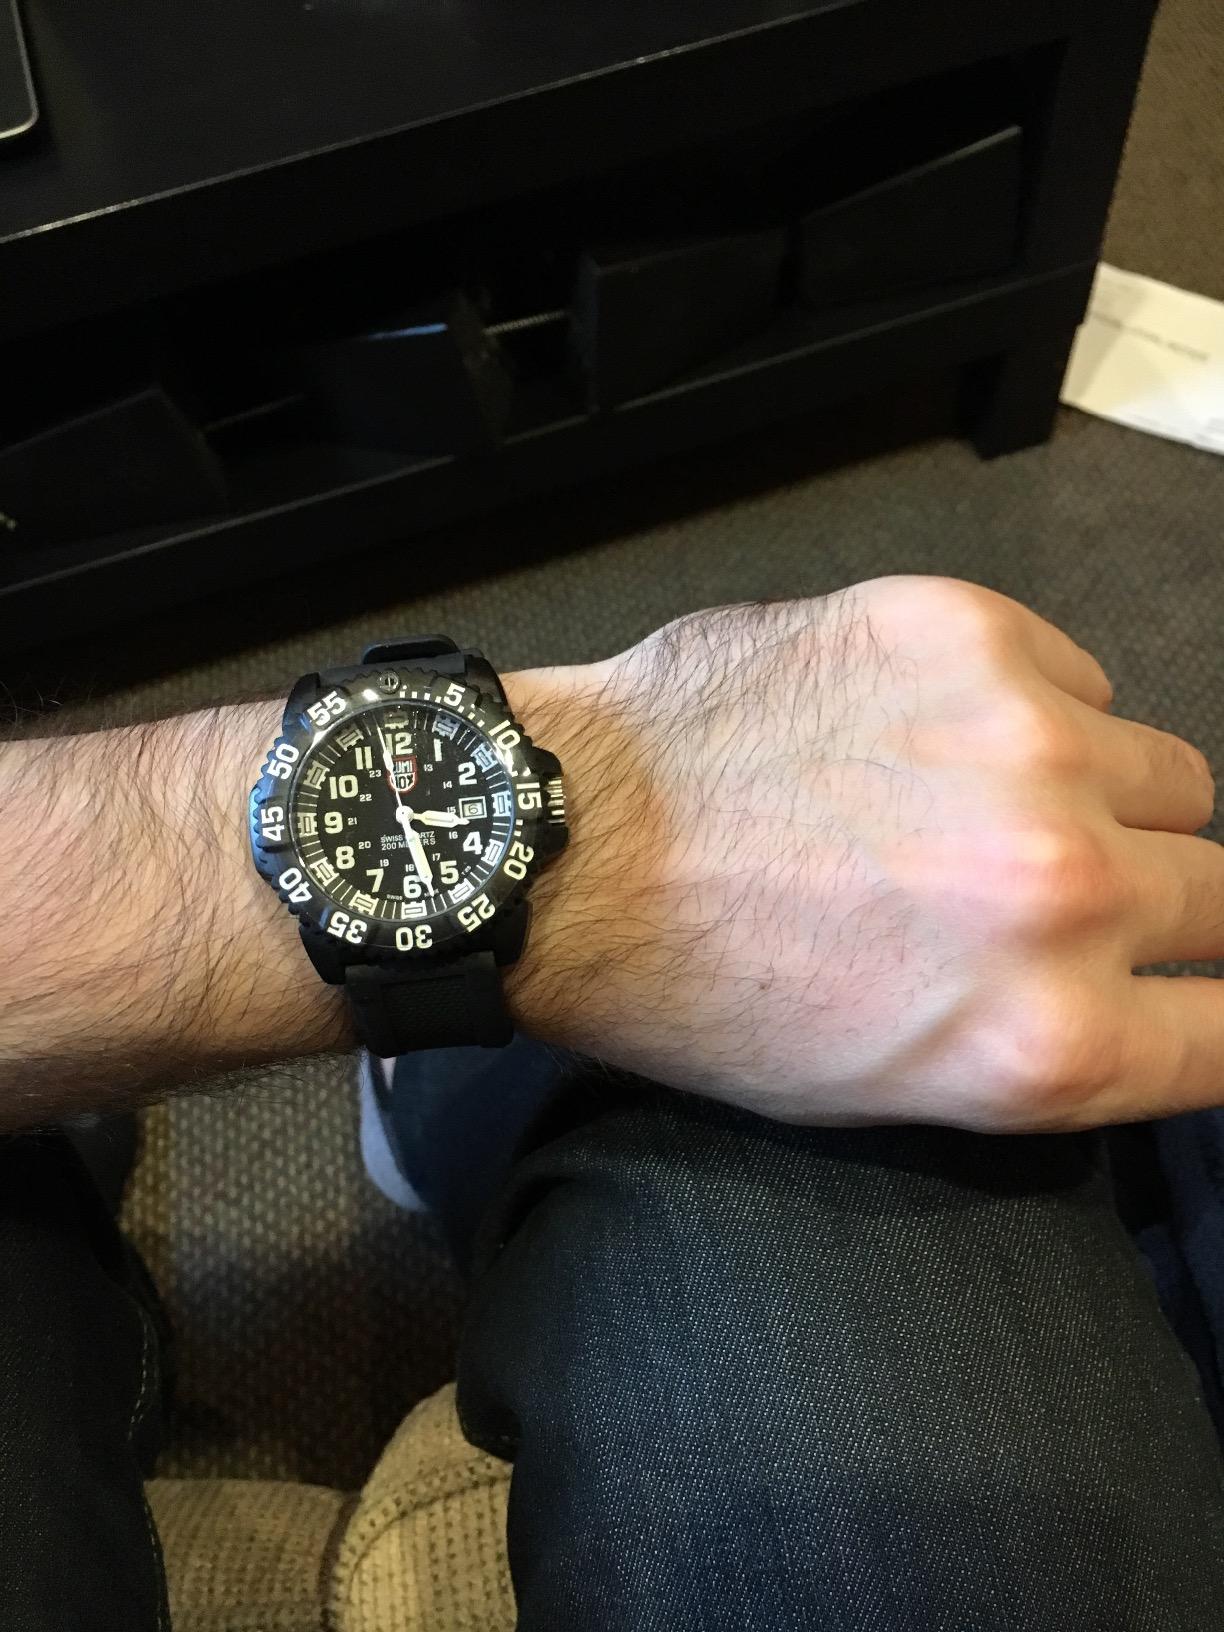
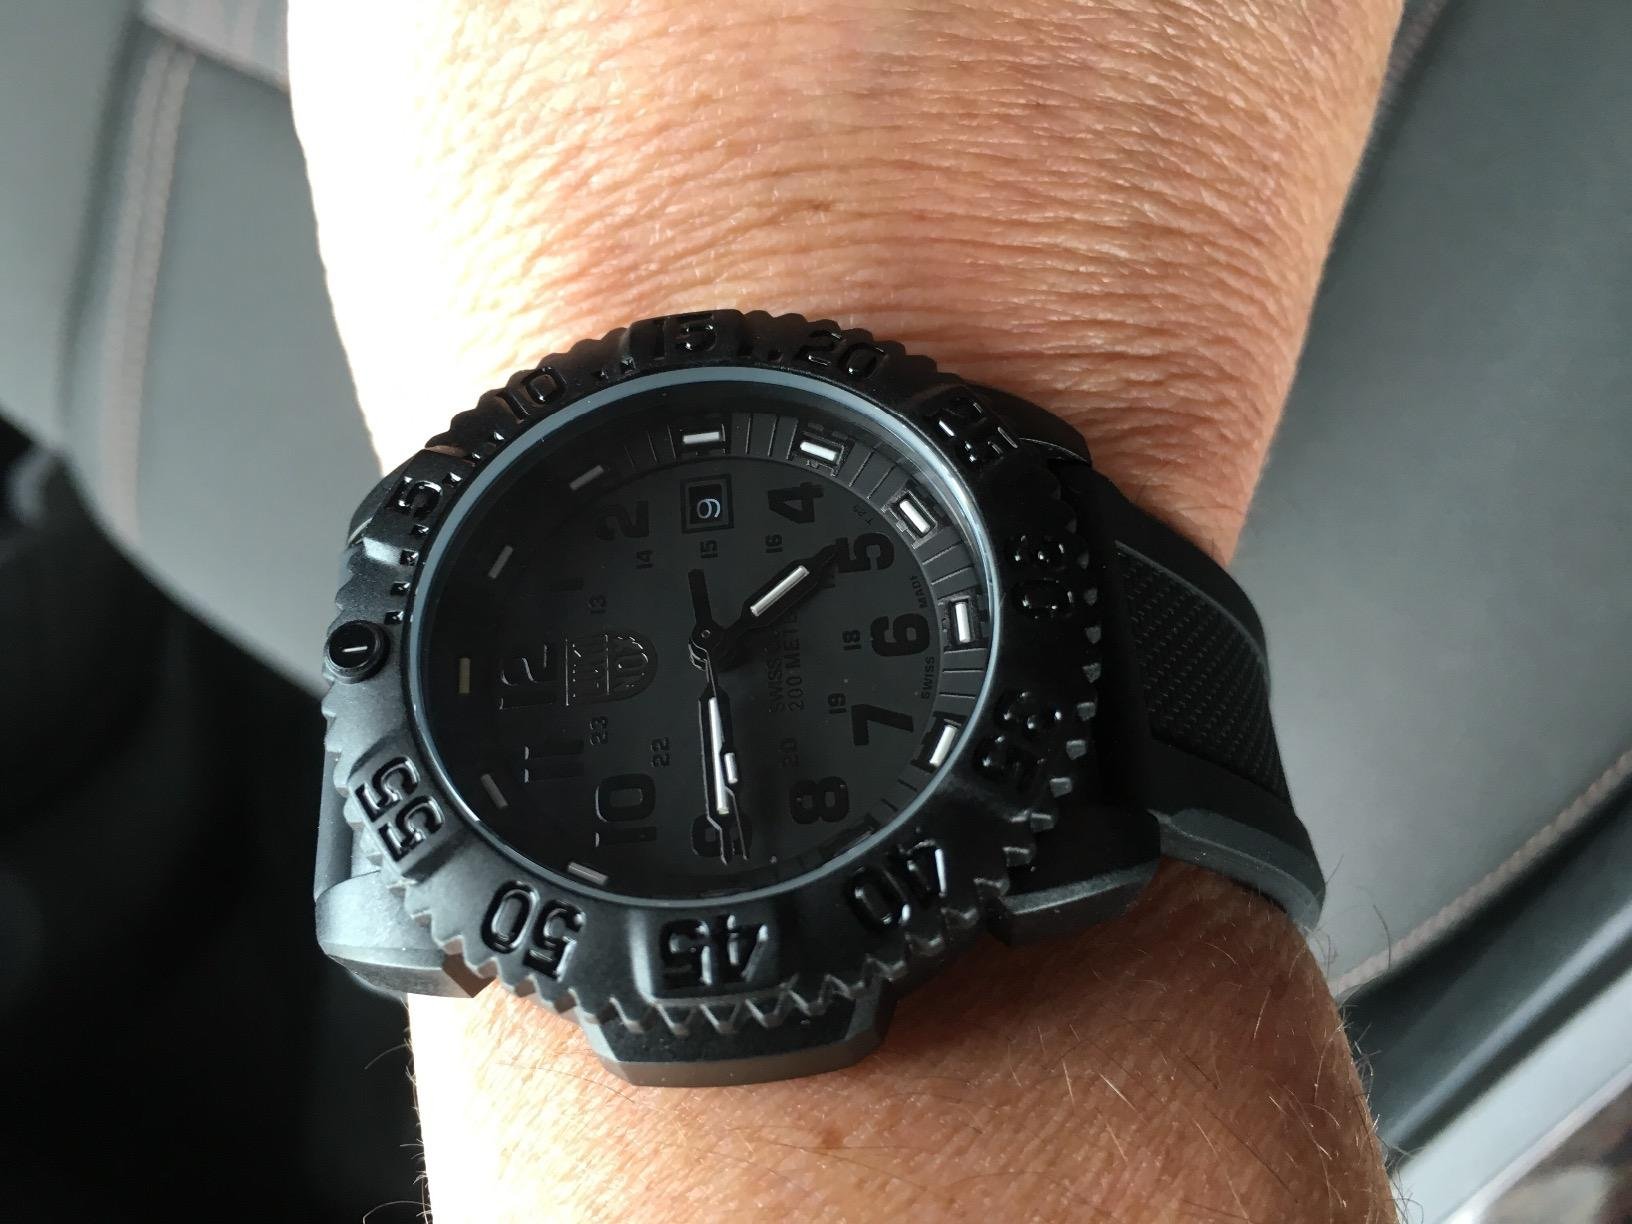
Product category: accessories_watch
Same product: no